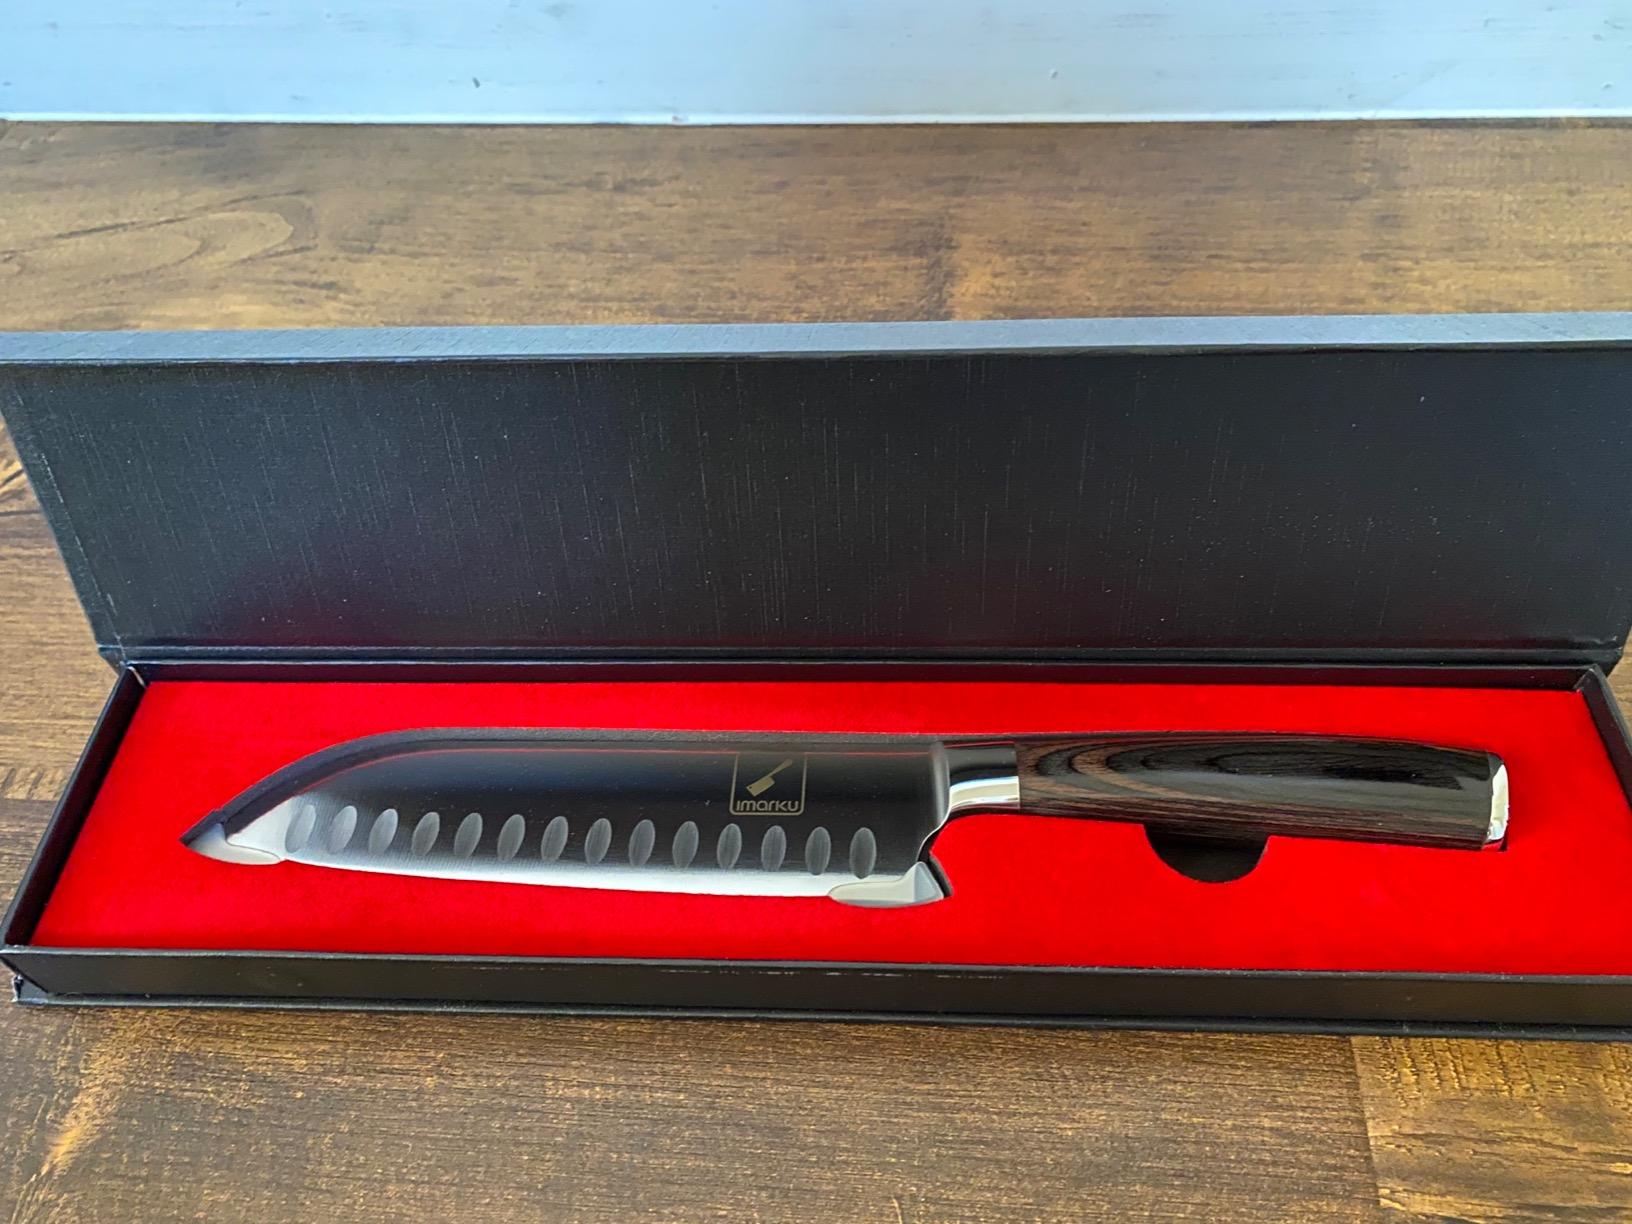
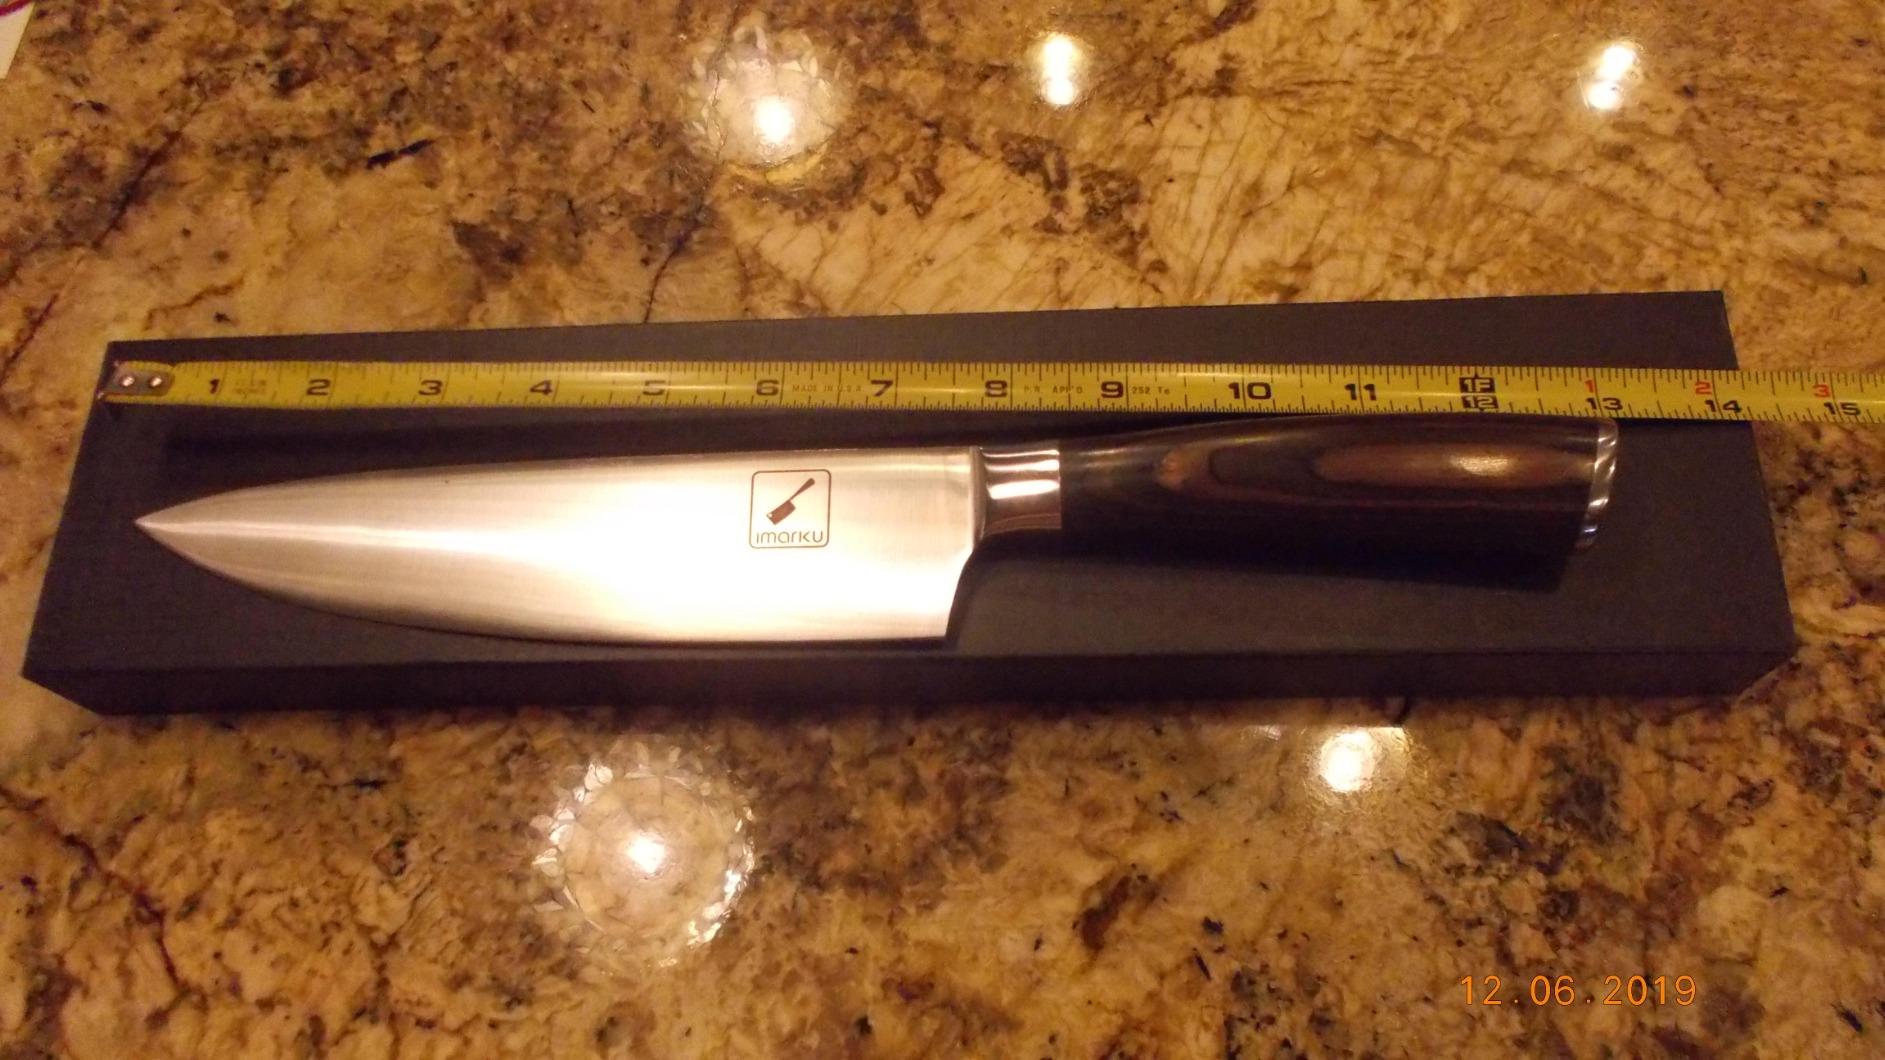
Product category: items_knife
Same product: no